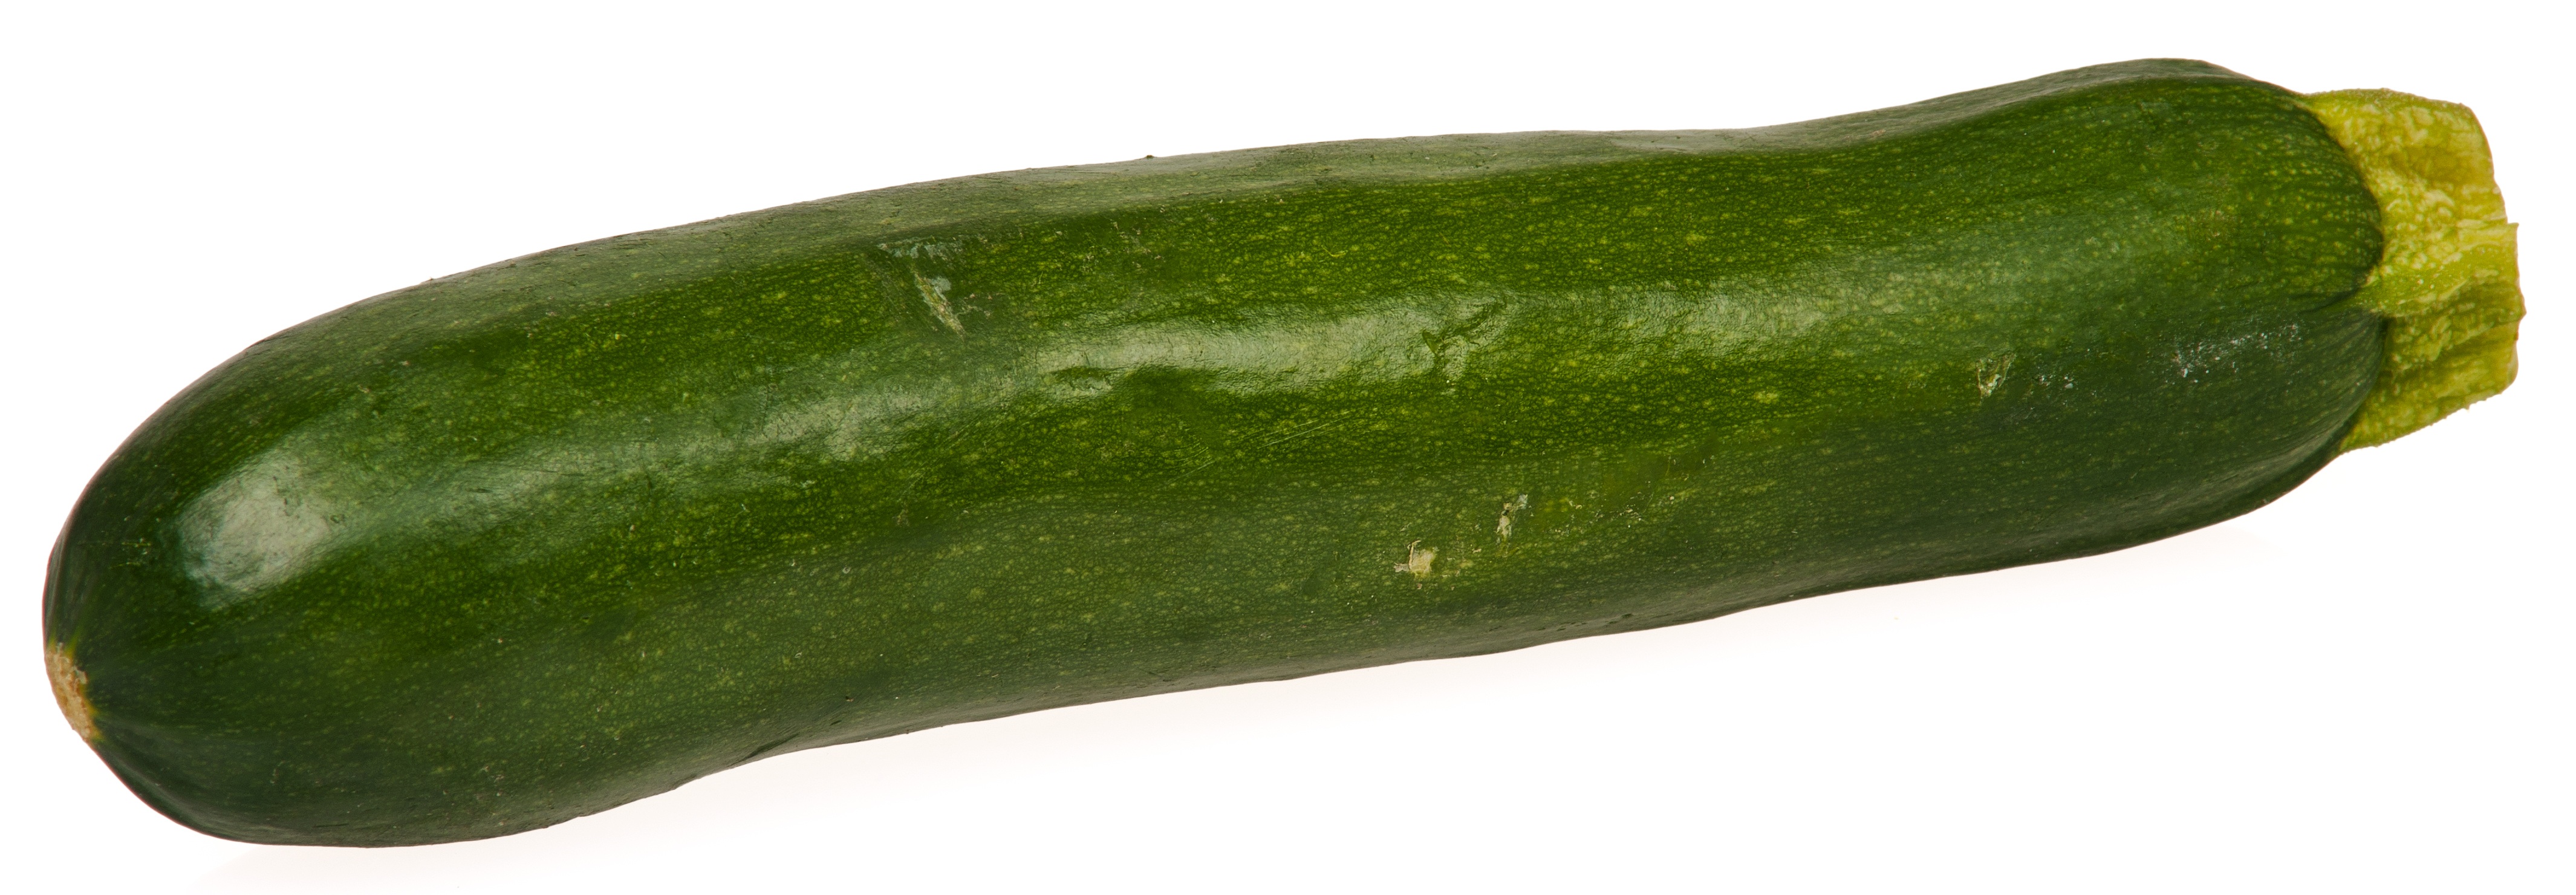
plant, food, cooking, produce, vegetable, healthy, eat, gourd, vegetables, cucumber, zucchini, diet, vitamins, ingredients, cucurbita, whole, flowering plant, winter squash, land plant, cucumber gourd and melon family, summer squash, winter melon